Caliber System

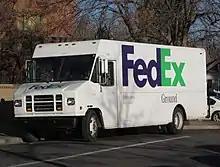
FedEx Ground delivery vehicle. RPS became FedEx Ground in 2000.

In the years prior to its acquisition by FedEx, Caliber had already spun off, sold, or shut down several major subsidiaries: